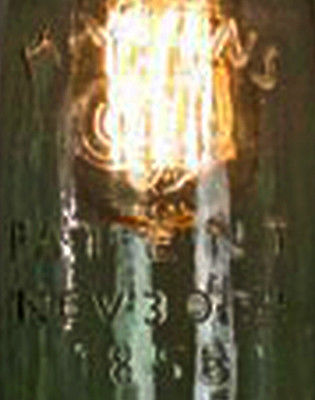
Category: lamp